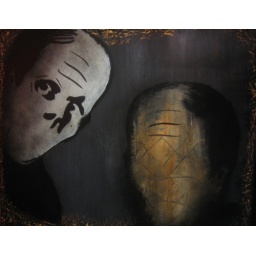
This is the tiny window you see in the House on the hill in the Monster Mash painting.